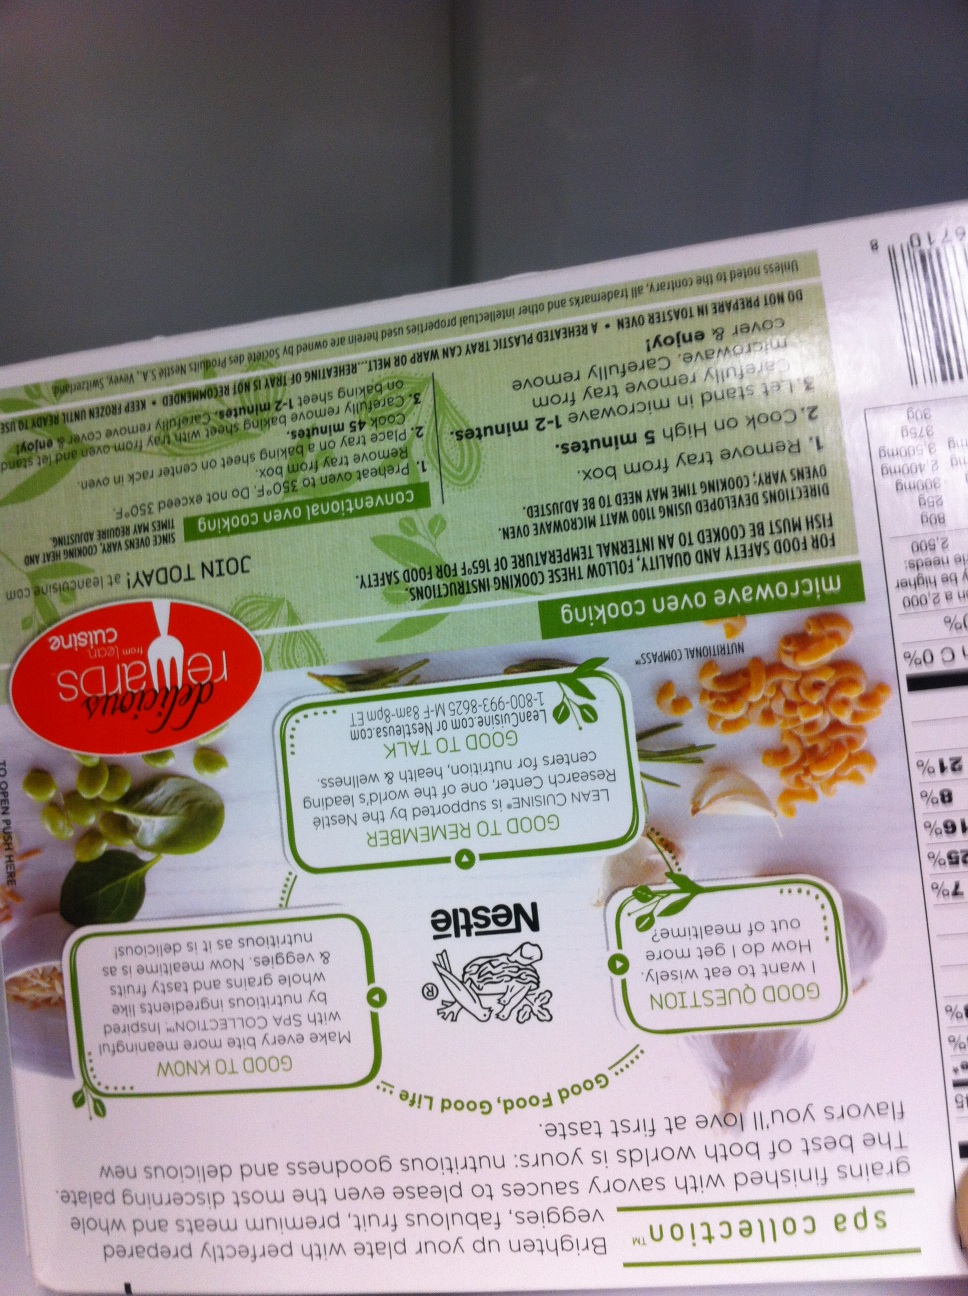Question: What flavor is this?
Answer: unanswerable